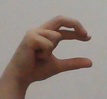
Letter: thal